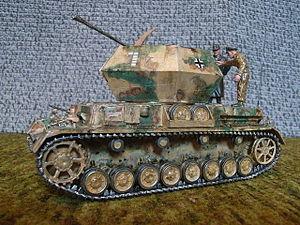
Flakpanzer IV est la désignation générale d'un char antiaérien allemand de la Seconde Guerre mondiale, qui était utilisé pour protéger les unités blindées. Il a été décliné en quatre versions, Möbelwagen, Wirbelwind, Ostwind et Kugelblitz.